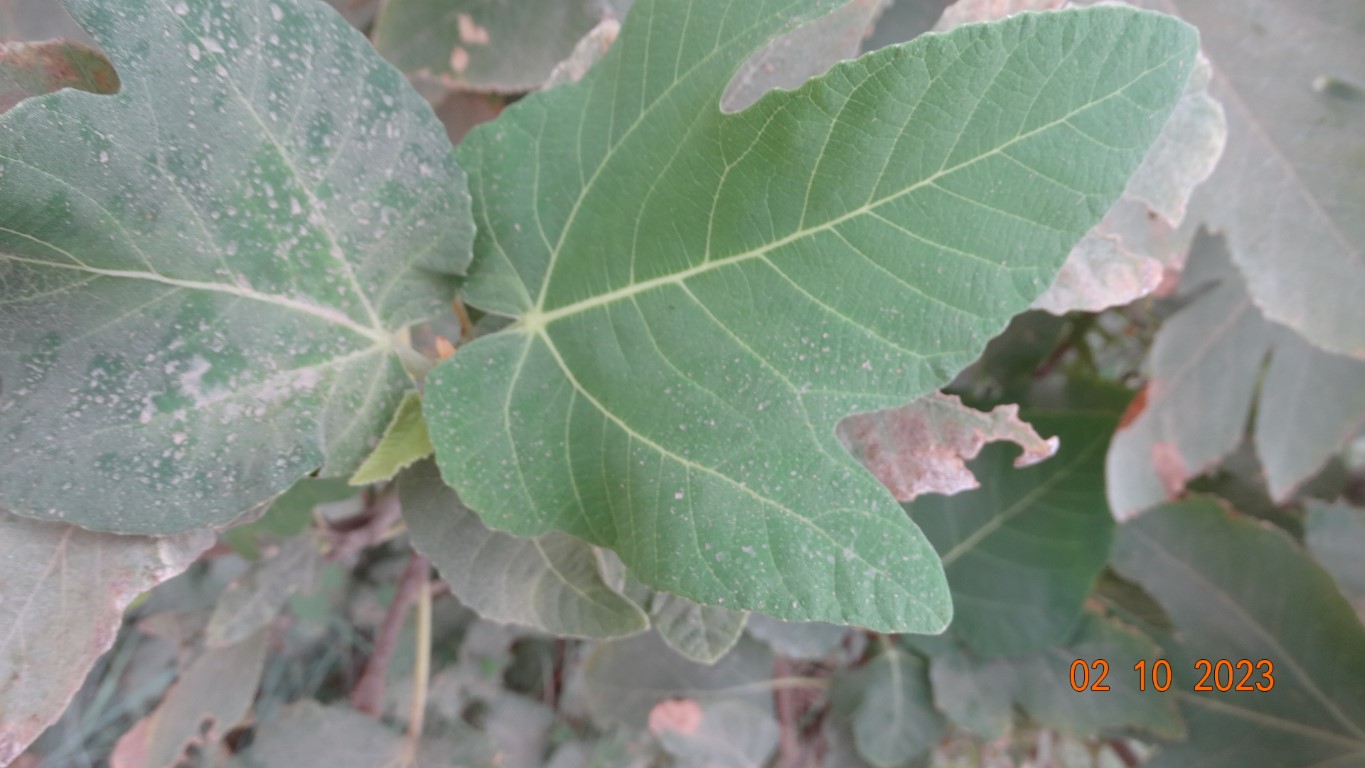
Label: healthy